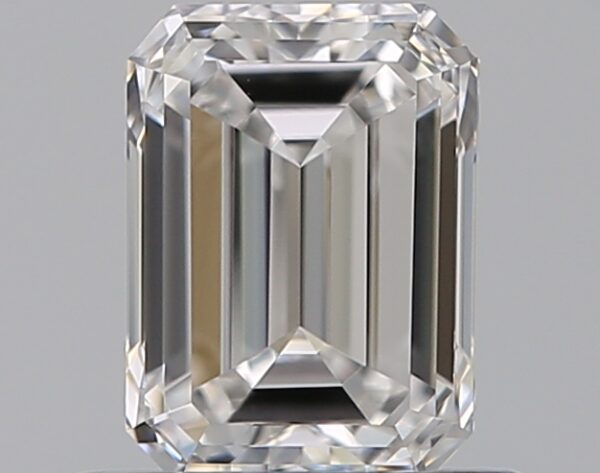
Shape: emerald
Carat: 0.72
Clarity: VVS2
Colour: E
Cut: EX
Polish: EX
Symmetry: VG
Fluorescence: N
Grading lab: GIA
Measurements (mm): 5.82 x 4.28 x 2.9